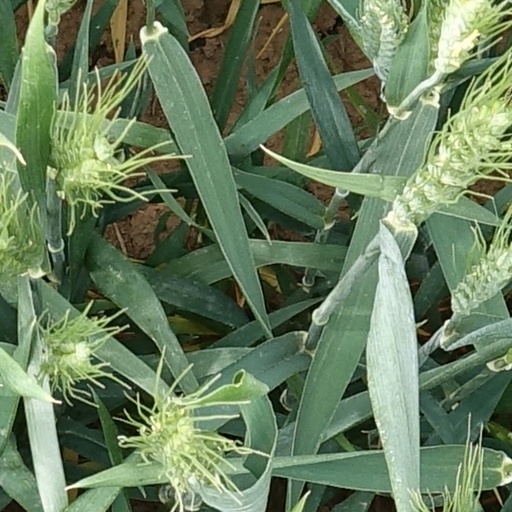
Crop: wheat